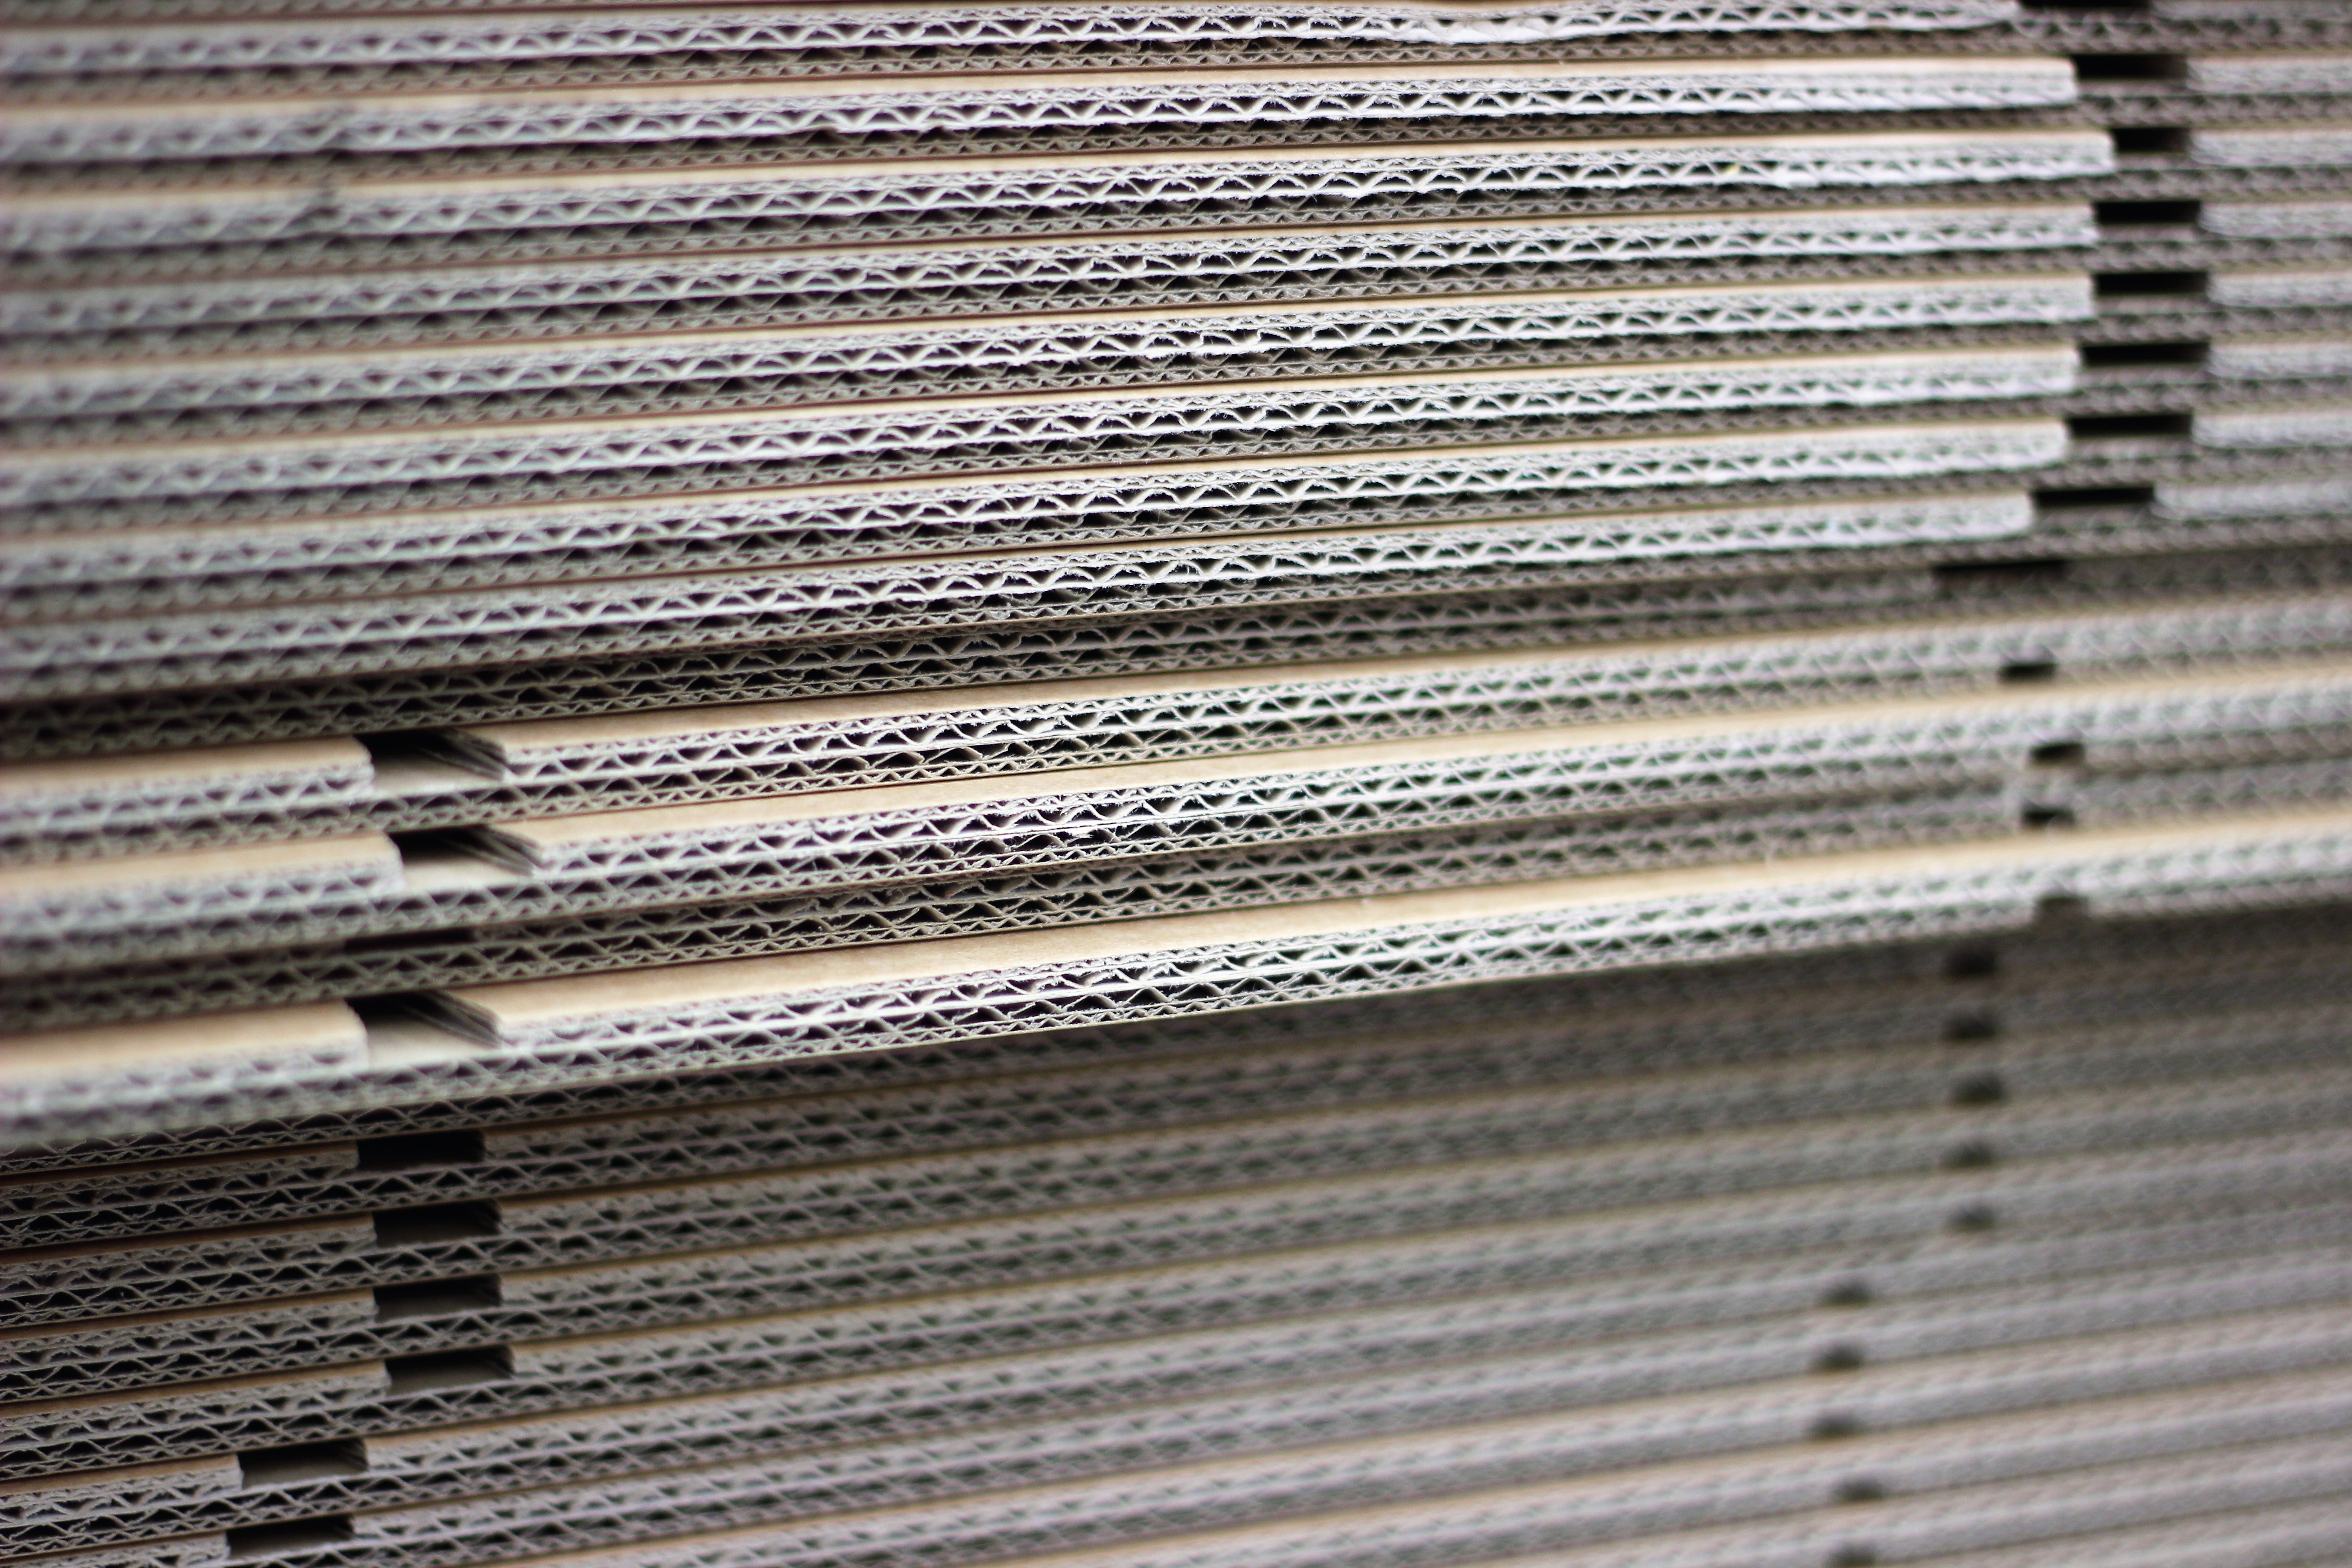
wood, floor, transport, line, metal, paper, material, interior design, mesh, cardboard, packaging, protection, logistics, flooring, packaging material, corrugated board, window covering